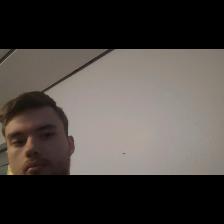
Label: Human